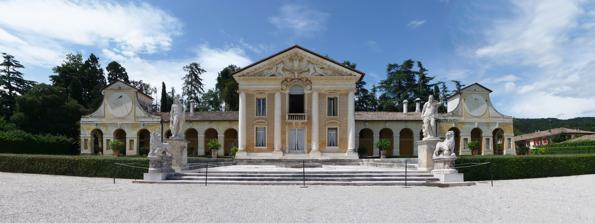
Building: Villa Barbaro
Country: Italy
Year built: 1570
Building in Veneto, Italy Villa Barbaro General information Architectural style Palladian Town or city Maser , Veneto Country Italy Construction started c.1560 Client Barbaro family Design and construction Architect(s) Andrea Palladio Website www .villadimaser .it UNESCO World Heritage Site UNESCO World Heritage Site Part of City of Vicenza and the Palladian Villas of the Veneto Criteria Cultural: (i), (ii) Reference 712bis-018 Inscription 1994 (18th Session ) Extensions 1996 Area 6.57 ha (16.2 acres) Coordinates 45°48′44″N 11°58′35″E / 45.8122°N 11.9764°E / 45.8122; 11.9764 Location of Villa Barbaro in Veneto Show map of Veneto Villa Barbaro (Italy) Show map of Italy Villa Barbaro , also known as the Villa di Maser , is a large villa at Maser in the Veneto region of northern Italy . It was designed and built by the Italian Renaissance architect Andrea Palladio , with frescos by Paolo Veronese and sculptures by Alessandro Vittoria , for Daniele Barbaro , Patriarch of Aquileia and ambassador to Queen Elizabeth I of England and his brother Marcantonio , an ambassador to King Charles IX of France . The villa was added to the list of World Heritage Sites by UNESCO in 1996. History The land originally belonged to the Arbil and then the Giustiniani families, before becoming property of the Barbaro family . Authorities vary as to the dates given for the building of the villa. The architectural historian Adalbert dal Lago states it was built between 1560 and 1570, while others state that the villa was mostly completed by 1558. Hobson concurs with dal Lago that the date of commencement was probably 1560. By this date Palladio had provided the illustrations for one of Daniele's publications, a commentary on the writings of the Roman architect Vitruvius . Hobson credits Daniele with the idea of not only building the villa but also the choice of architect and the sculptor Alessandro Vittoria . While Daniele was better-known as a connoisseur of the arts, it was for the use of Marcantonio's family and descendants that the villa was intended in the long term. After the Barbaro family died out, the villa passed through the female line into the ownership of the Trevisan and then the Basadonna families, followed by the Manin. Ludovico Manin , Venice's last doge , sold it to Gian Battista Colferai who had rented it for some years. Having been allowed to become ruinous, the villa was purchased in 1850 by the wealthy industrialist Sante Giacomelli who began to renovate it, making use of the work of artists like Zanotti and Eugene Moretti Larese . During the Great War , the villa was used as a headquarters by General Squillaci of the Italian Third Army. In 1934, Count Giuseppe Volpi di Misurata , founder of the Venice Film Festival and father of Giovanni Volpi , acquired the villa for his daughter Marina, who continued the restoration. Marina's descendants live there today. In 1996, UNESCO designated Villa Barbaro as part of the World Heritage Site " City of Vicenza and the Palladian Villas of the Veneto ", which includes more than twenty villas. It is open to the public. The complex is also home to a farm that produces wine named after the villa. Architecture Floor plan by ( Ottavio Bertotti Scamozzi , 1781) Section and details by (Ottavio Bertotti Scamozzi, 1781) Palladio planned the villa on low lines extending into a large park. The ground floor plan is complex: rectangular with perpendicular rooms on a long axis, the central block projects and contains the principal reception room. The central block, which is designed to resemble the portico of a Roman temple, is decorated by four Ionic columns, a motif which takes its inspiration from the Temple of Fortuna Virilis in Rome. The central block is surmounted by a large pediment with heraldic symbols of the Barbaro family in relief . Below the pediment is a Latin inscription on the entablature dedicating the villa to the brothers' father; the inscription translates, "Daniel Barbaro, Patriarch of Aquileia , and Marcantonio his brother, sons of Francesco Barbaro". The central block is flanked by two symmetrical wings. The wings have two floors but are fronted by an open arcade . Usually Palladio designed the wings to provide functional accommodation for agricultural use. The Villa Barbaro is unusual in having private living quarters on the upper level of the barchesse (that is, the rooms behind the arcades of the two wings). The Maser estate was a fairly small one and would not have needed as much storage space as was built at Villa Emo , for example. The wings are terminated by pavilions which feature large sundials set beneath their pediments. The pavilions were intended to house dovecotes on the uppermost floor, while the rooms below were for wine-making, stables and domestic use. In many of Palladio's villas similar pavilions were little more than mundane farm buildings behind a concealing façade . A typical feature of Palladio's villa architecture, they were to be much copied and changed in the Palladian architecture inspired by Palladio's original designs. Interior One of Veronese's frescoes The interior of the piano nobile is painted with frescoes by Paolo Veronese in the artist's most contemporary style of the period. These paintings constitute the most important fresco cycle by this artist and were inspirational to many of the frescoes painted by other villa artists at that time. The frescoes have been dated to the beginning of the 1560s, or slightly before. To describe the frescoes by room: in the Hall of Olympus , Veronese painted Giustiniana, mistress of the house and wife of Marcantonio Barbaro, with her youngest son, wetnurse and the family pets, a parrot and spaniel dog. The family dog also appears in another room, The Room of the Little Dog . The Crociera room depicts imaginary landscapes and the villa's staff peering around trompe-l'œil doors. The Room of the Oil Lamp has images symbolizing virtuous behavior and strength. The Bacchus Room shows winemaking scenes and a chimneypiece carved with the figure of Ambundance, reflecting the bucolic ideals and splendor of the villa. The ceiling fresco of the north salon is a depiction of the planets represented by classical deities, which are linked to the signs of the zodiac. Gaia , the Earth goddess, is apparently depicted astride a dragon . Church (Tempietto Barbaro) Section of the tempietto (Bertotti Scamozzi, 1783) Plan of the church (Ottavio Bertotti Scamozzi, 1783) The Tempietto Barbaro Towards the end of his life, Palladio received the opportunity to build a church, the Tempietto Barbaro, to serve the Villa Barbaro and the village of Maser. It is not certain when Tempietto Barbaro was built, but an inscription on the frieze dated 1580 gives the names of both Palladio and his patron Marcantonio Barbaro. The Tempietto and the Teatro Olimpico were Palladio's last works and tradition says that he died at Maser while working on the building. At Maser, the patron and the architect agreed on a centralised building closely following classical models. In some other church commissions such as the Redentore (which is a related design to the Tempietto), Palladio had been obliged to go against his inclinations and provide a long nave, but at Maser he had a patron who preferred a centralised plan. The connection of a temple front to a domed building refers to the Pantheon . A portico that is drawn out a long way, and has unusually steep proportions, leads along with the diagonal parts of the pediment to two small bell towers , which for their part pass on the upward-moving trend to the dome . The five spaces between the columns are framed by pillars, which are like the middle four columns in their entasis and tapering. The façade probably faced on to a small square originally. The interior has stucco decorations attributed to Alessandro Vittoria . An entablature is finished with a rich decoration of cherubs and tendrils and creates a transition to the dome vault, along with a balustrade . Palladio alternates deep niches on a rectangular ground-plan and closed wall areas with figure tabernacles between the eight regular half-columns. The lower part of the building is completed by an unbroken continuous ledge, whose profile – three flat bands which are contrasted with each other by ovolo moulding – is taken over from the arcade arches. The architect contrasts two forms of cylinder and semi-sphere by a repeated emphasis on horizontals, and, over and above that, divides them into a palpable terrestrial zone and into a light, celestial one that cannot be precisely gauged with the eye. Nymphaeum The "Nymphaeum" located behind the villa Normally Palladio did not involve himself in the details of garden design.  However, at Maser there is a classical garden feature, a nymphaeum . This arching architectural structure frames a natural spring, and may be influenced by a nymphaeum at Villa Giulia . It has seven figural statues in niches and four nearly free-standing figures which may have been carved by Marcantonio Barbaro himself. The spring forms a pool, which can be used for fishing. The water also flowed to the kitchen as well as watered the gardens. In the media Sculpture and sundial, 2009 In the 1990s the villa was featured in a production by the American TV presenter Bob Vila for A&E Network ( Guide to Historic Homes: In Search of Palladio ). More recently the villa has attracted the attention of the British TV presenter Dan Cruickshank who featured the building in a BBC series ( Dan Cruickshank's Adventures in Architecture ) . It also appeared in Episode 3, "Picturing Paradise", of the BBC series Civilisations , presented by Simon Schama and first broadcast in 2018. See also Palladian villas of the Veneto References